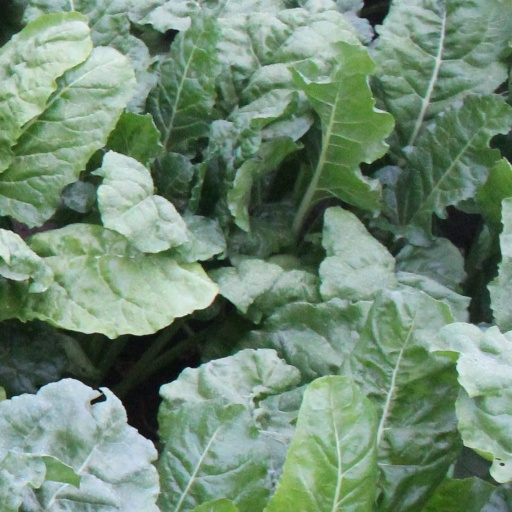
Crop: sugar beet